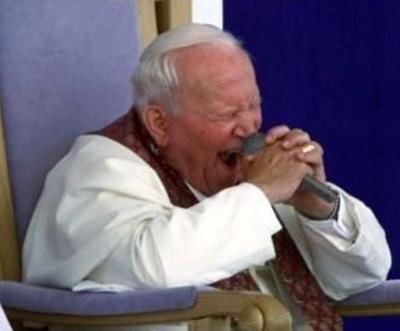
回答: 乗客に日本人は、いませんでしたー!いませんでしたー!いませんでしたー!